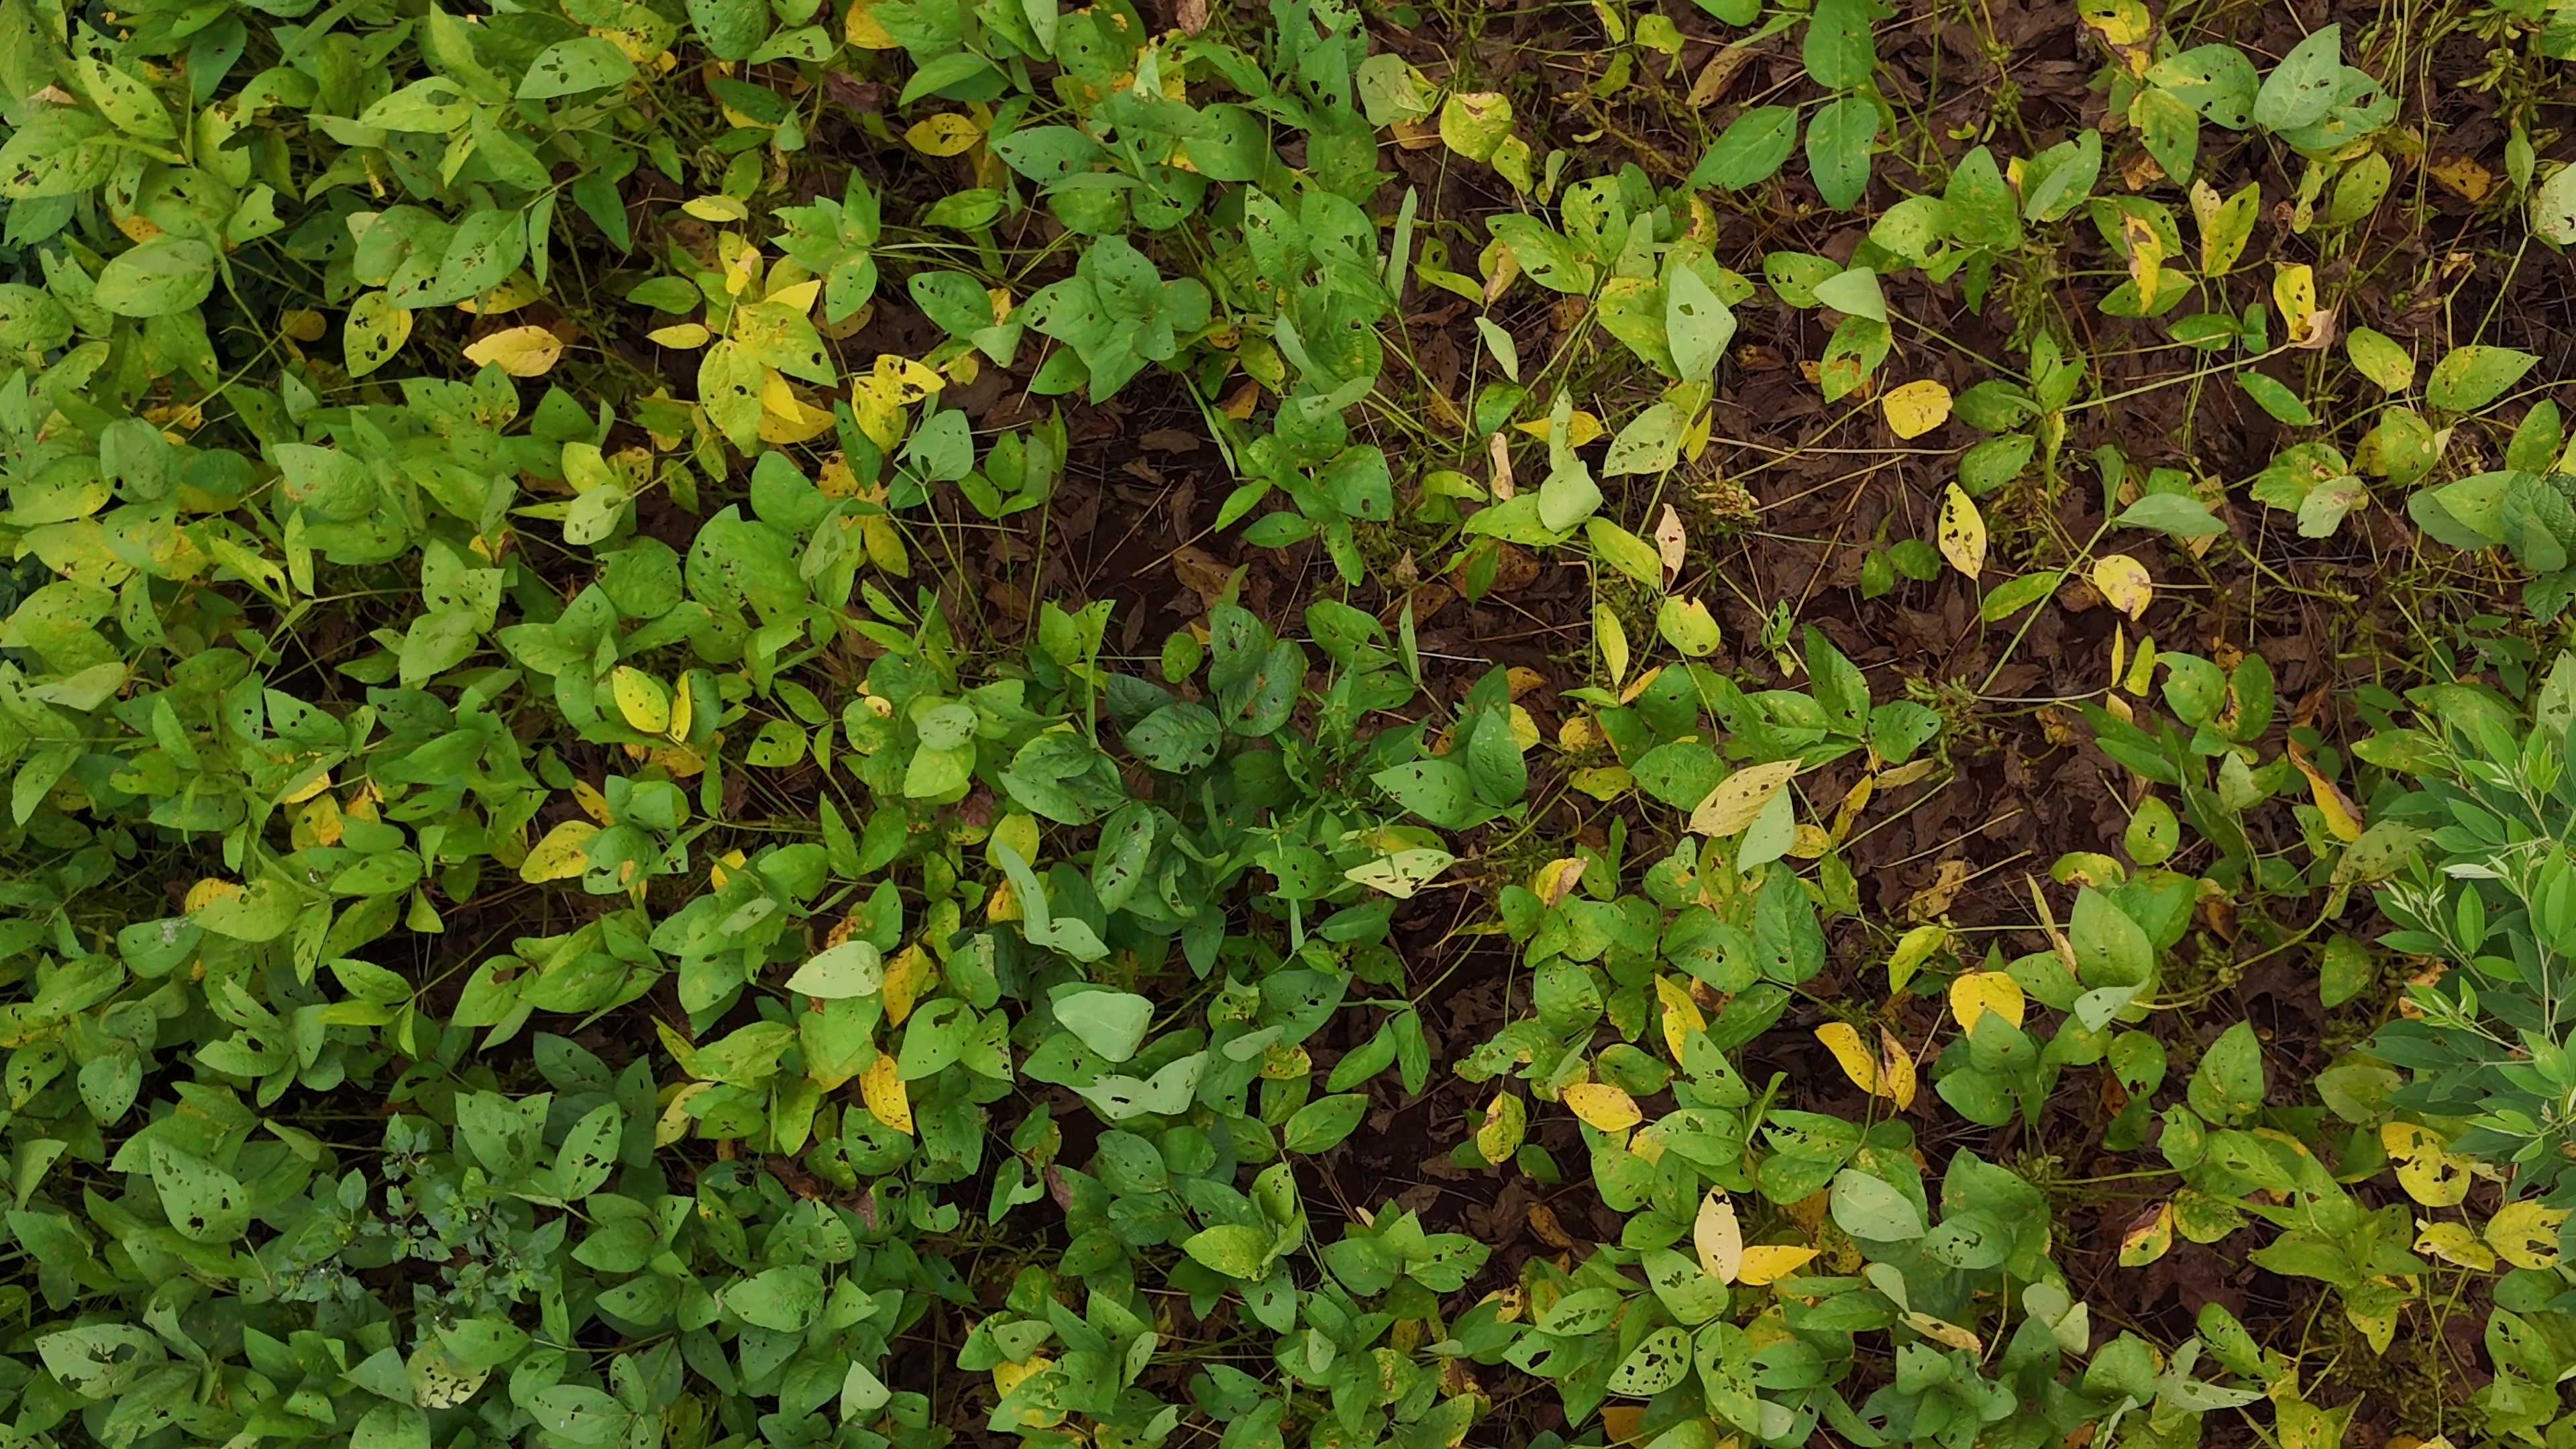
Label: Rust